Ganyan Kita Kamahal

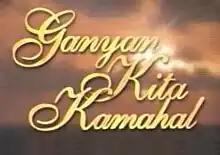
Title card

( / international title: "That's How Much I Love You") is a 1998 Philippine television drama romance series broadcast by GMA Network. Directed by Jay Altarejos, it stars Carmina Villarroel, Bobby Andrews and Onemig Bondoc. It premiered on April 13, 1998. The series concluded on August 7, 1998 with a total of 85 episodes.